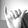
ASL letter: Y